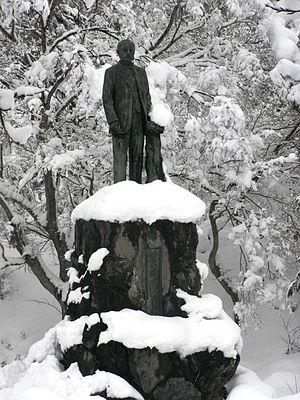
Cornelis Johannes van Doorn est un ingénieur civil néerlandais qui fut conseiller étranger au Japon pendant l'ère Meiji.